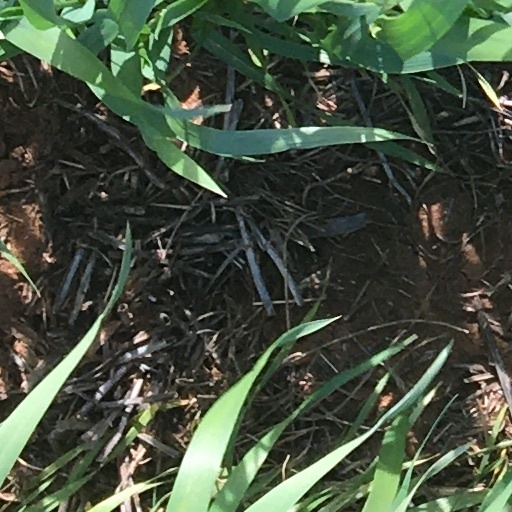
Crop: wheat